Shaw Spotlight

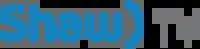
Logo used from 2014-2018

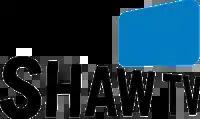
Logo used from 2012-2014

Shaw Cable also operates a separate channel for the residents in Nanaimo, British Columbia, also on channel 4. Nanaimo's Shaw TV content contains programming from Port Alberni, Comox Valley, Cowichan Valley, Campbell River, Powell River and Victoria who all also produce their own programming.